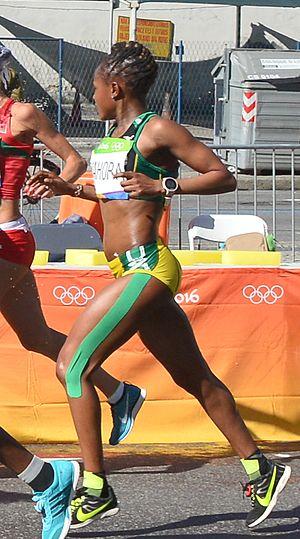
Passage du marathon des jeux olympiques de Rio 2016 dans le centre de Rio